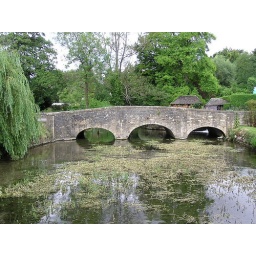
This bridge is in Bibury, Wiltshire and actually carries the main road through the village.